Psychédélices

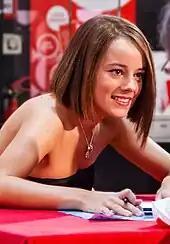
Alizée during a press event promoting "Psychédélices"

The first single extracted from the album was "Mademoiselle Juliette", officially released on 30 September 2007. It was accidentally released early on the Virgin Megastore website on 23 September 2007, but was taken down later citing an error on the part of Virgin Music, France. The single was later made available in online music stores as well as radio stations, and went on to capture the #13 spot on the legal music downloads charts. To promote the single, Alizée appeared on the French radio station, "NRJ", on 27 September 2007. The video for the single was released for broadcast on 19 November 2007, though it was made available on MSN France on 16 November 2007. It was released on both CD and vinyl, on 21 January 2008.